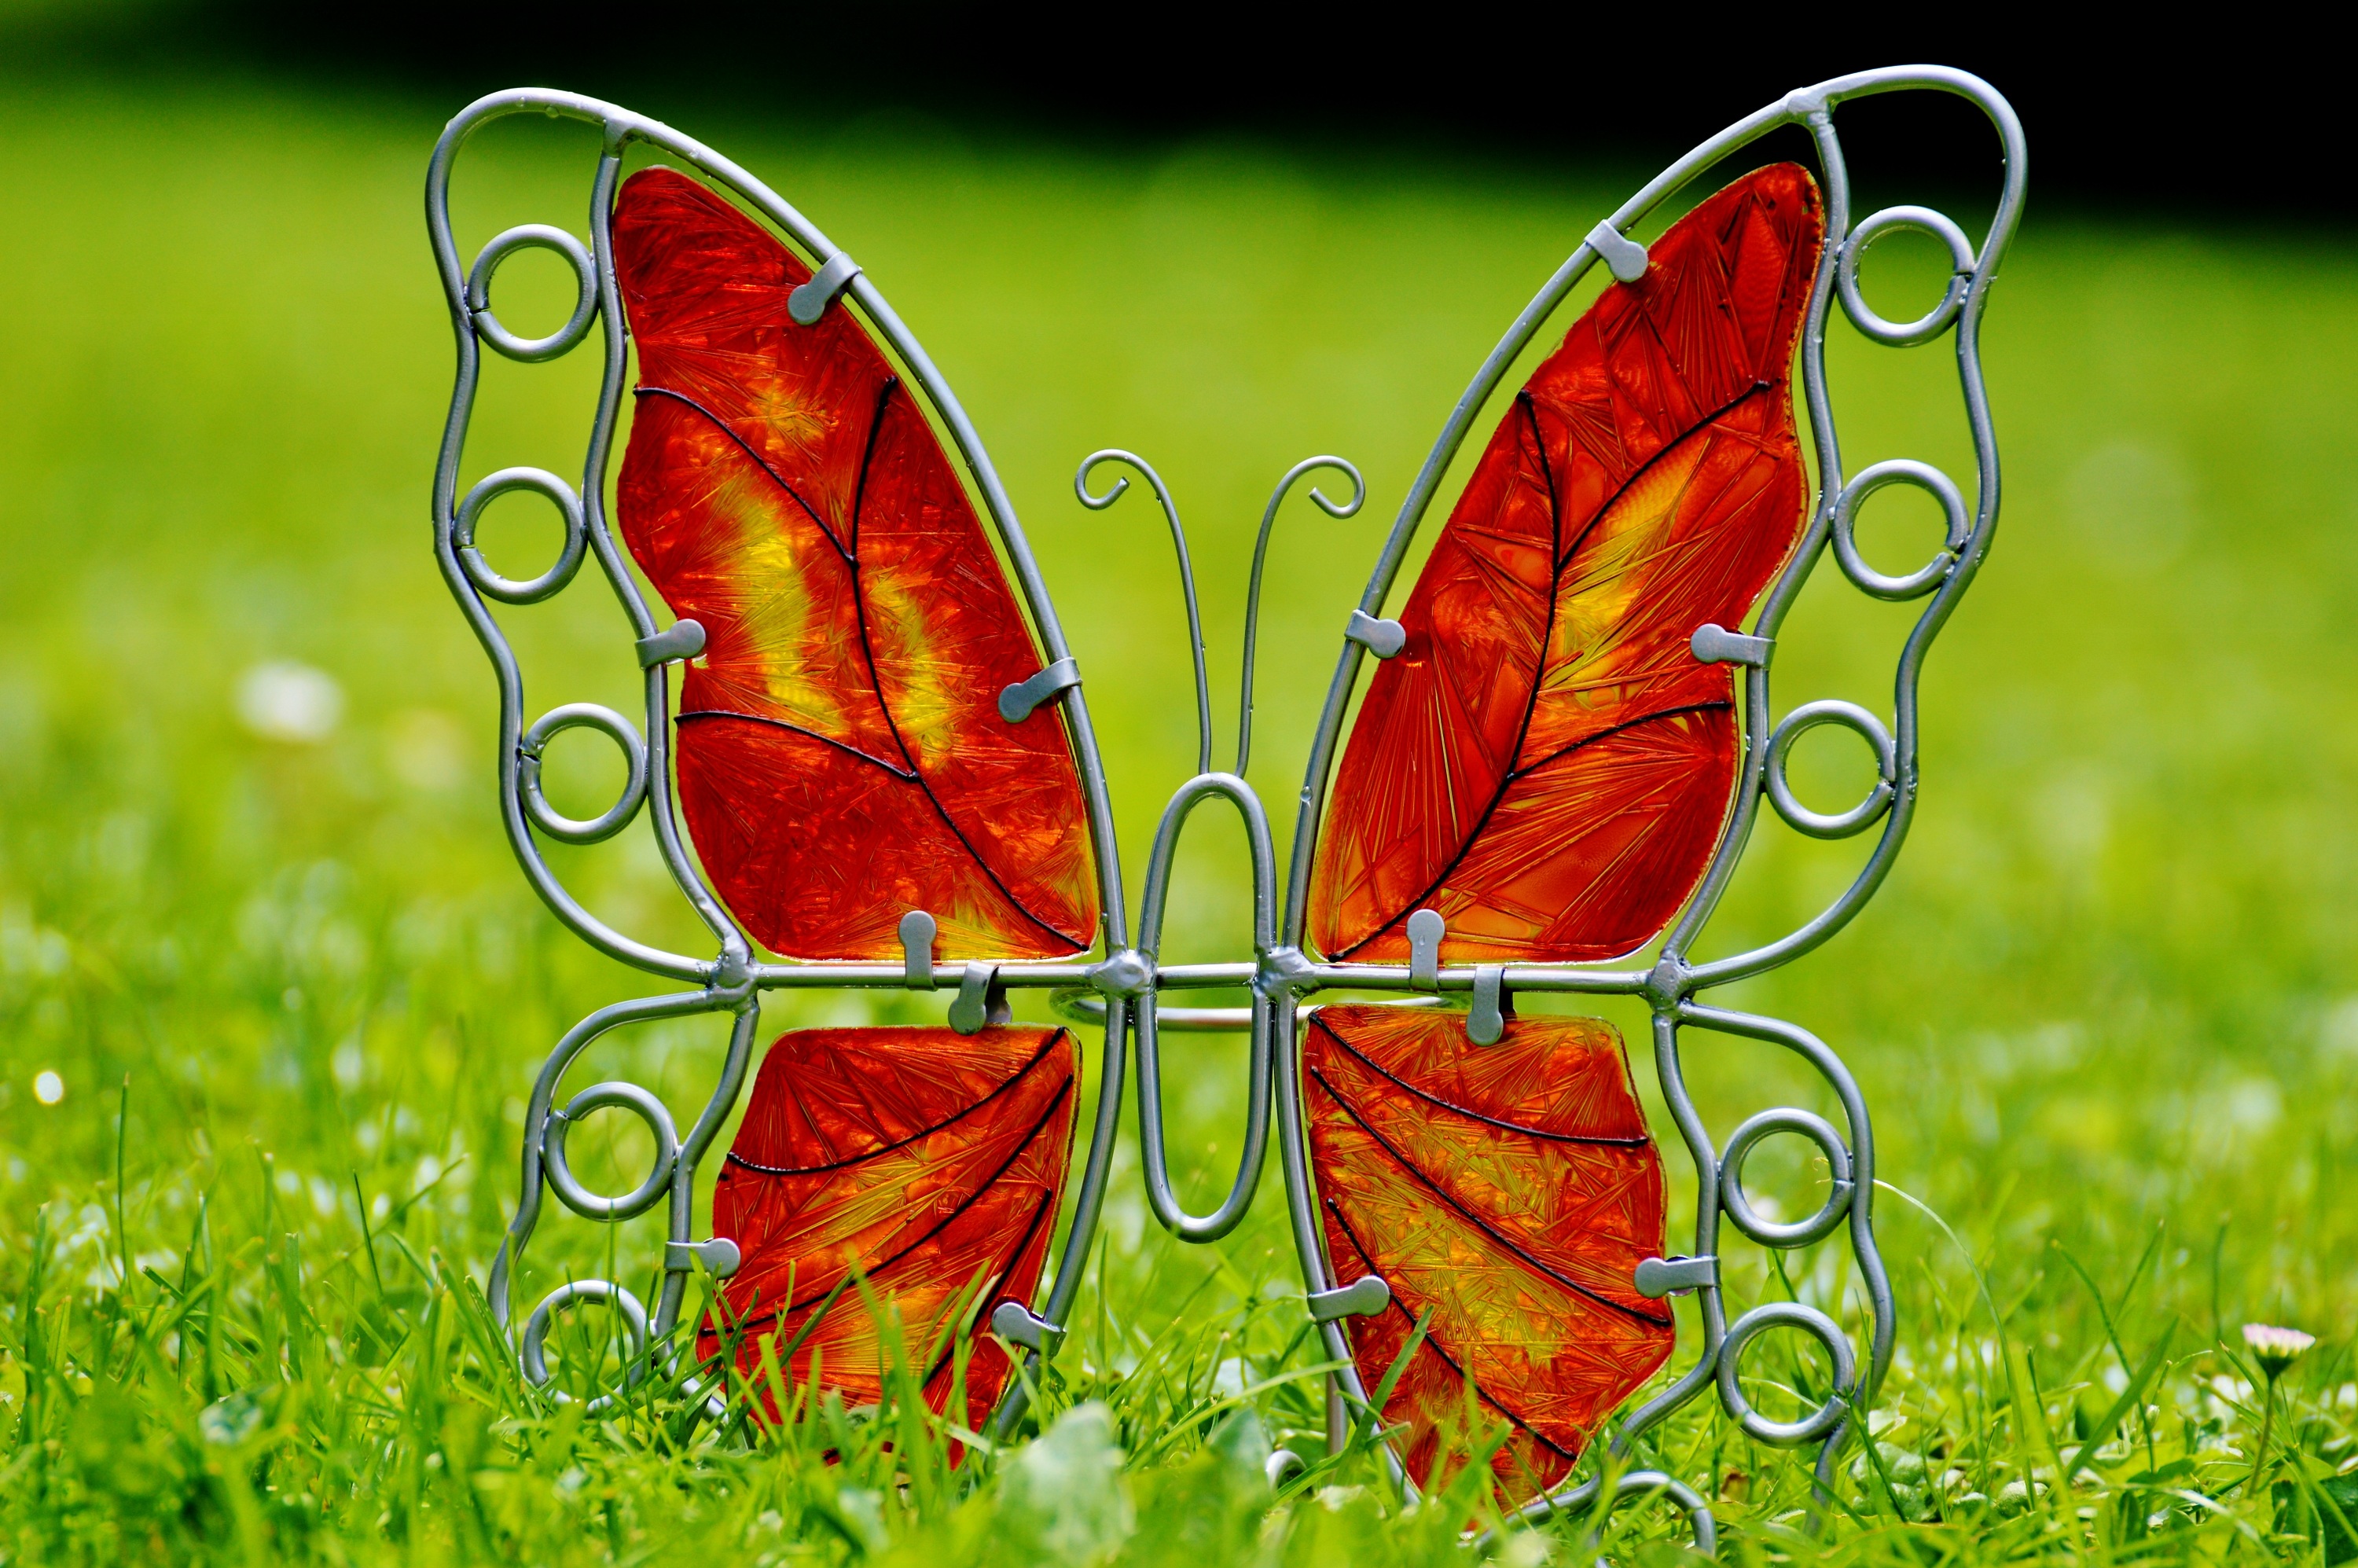
grass, lawn, meadow, leaf, flower, glass, decoration, red, insect, metal, butterfly, colorful, flora, fauna, invertebrate, nectar, macro photography, pollinator, moths and butterflies